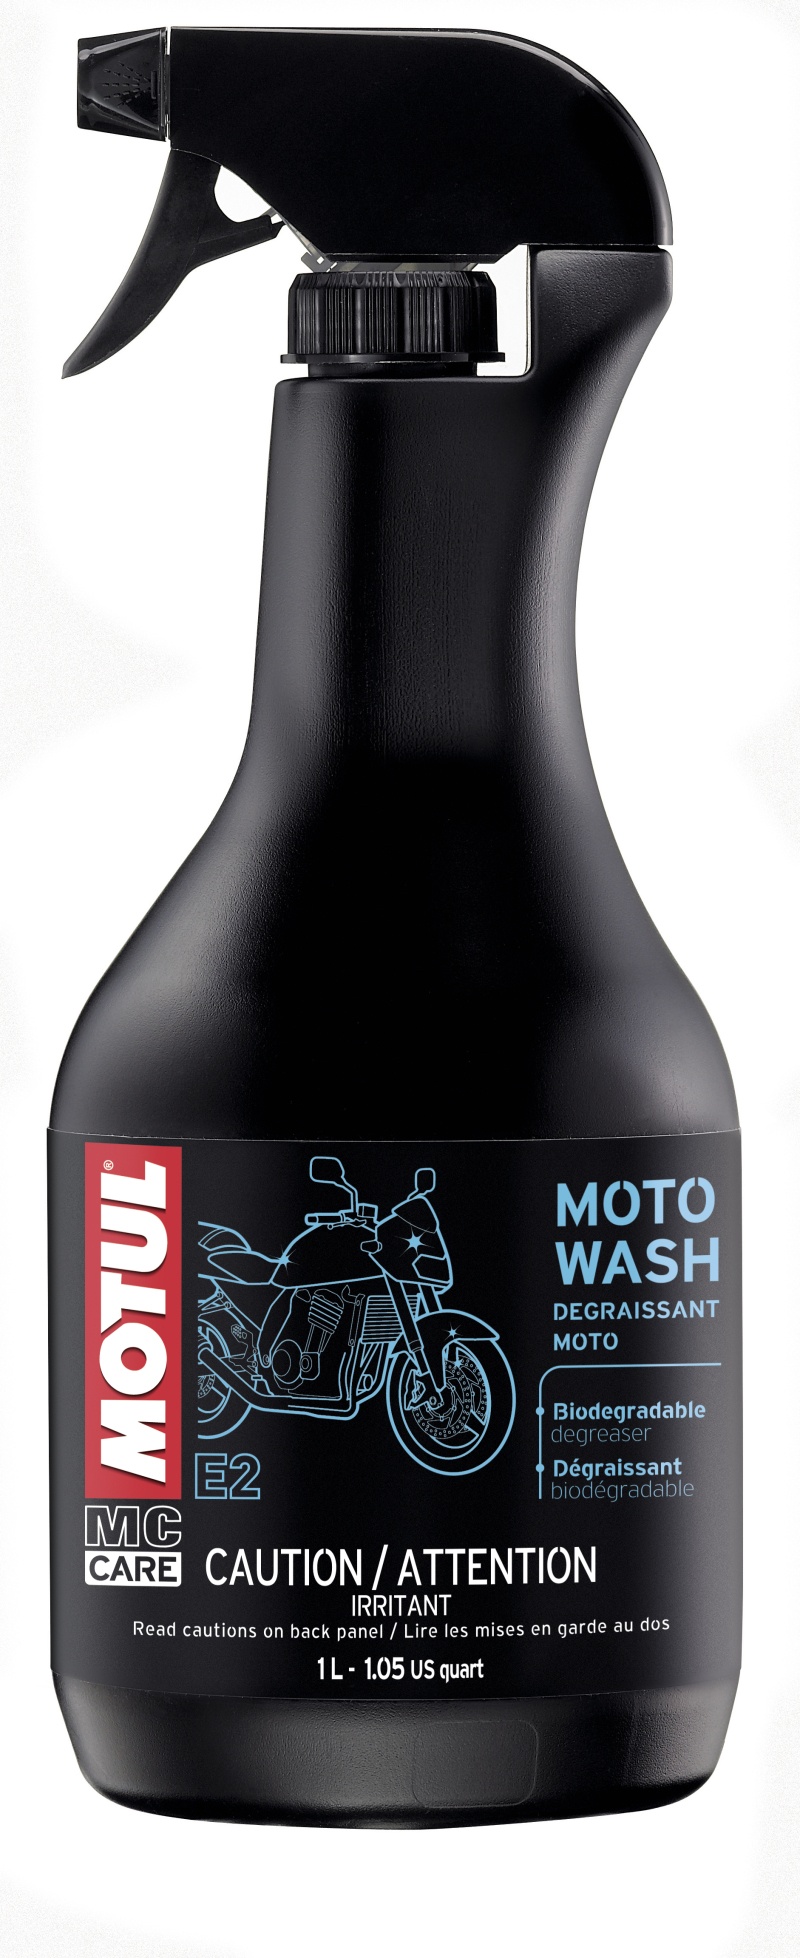
Motul 1L Cleaners MOTOWASH
TYPE OF USE: Powerful cleaner for the whole motorcycle.; All surfaces : Plastic, synthetic fabrics, paintwork, varnish, metal,...; For Motocross races where BIODEGRADABLE products are especially recommended by the organizers.; PERFORMANCE:; Efficiently removes all traces of grease, dust, soil, mosquitoes, brake pad residues,...; Dries evenly.; Leaves a dry anti-corrosion film.; Protects paintwork and varnish. ; Biodegradable: MOTUL MOTOWASH is environment friendly. Biodegradable in 23 days at 99percent (inherent biodegradability and ultimate biodegradability) according to OCDE 302B method.; RECOMMENDATIONS; Spray generously all over the whole motorcycle using the wide jet" position on the gun.; Allow to work for a few minutes.; Rinse with water, jet, or steam pressure.; For very dirty parts, repeat the operation using the position "directed jet" on the gun and rub with a sponge or a rag.; Use a soft cloth to obtain a perfect finish.; SECURITY: Refer to the MSDS sheet and the information mentioned on the trigger spray.
Brand: Motul
Category: Vehicles & Parts > Vehicle Parts & Accessories > Vehicle Maintenance, Care & Decor > Vehicle Cleaning > Car Wash Solutions > Waterless Washes